FCI Levadia Tallinn

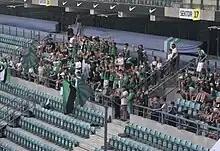
Levadia fan sector during their match against Flora on 28 June 2023

In November 2022, Levadia announced the appointment of former Spanish international Curro Torres as manager. The club finished the 2023 season as runners-up, before winning the double in 2024 by defeating Paide Linnameeskond 4–2 in the 2023–24 Estonian Cup final and lifting their 11th Premium Liiga title at the end of the 2024 season. Levadia started the 2025 season by winning their 9th Estonian Supercup.